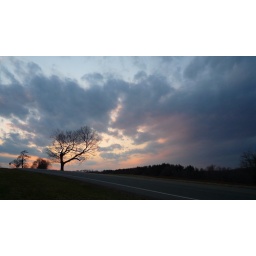
tree by road